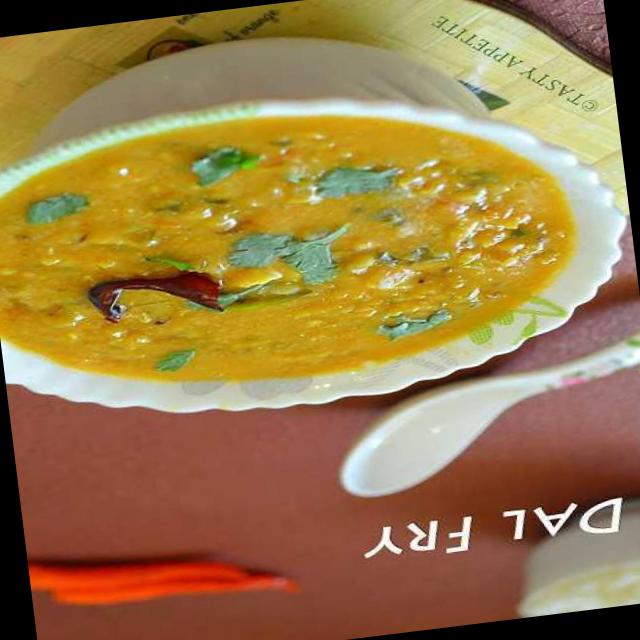
Dish: dal_makhani